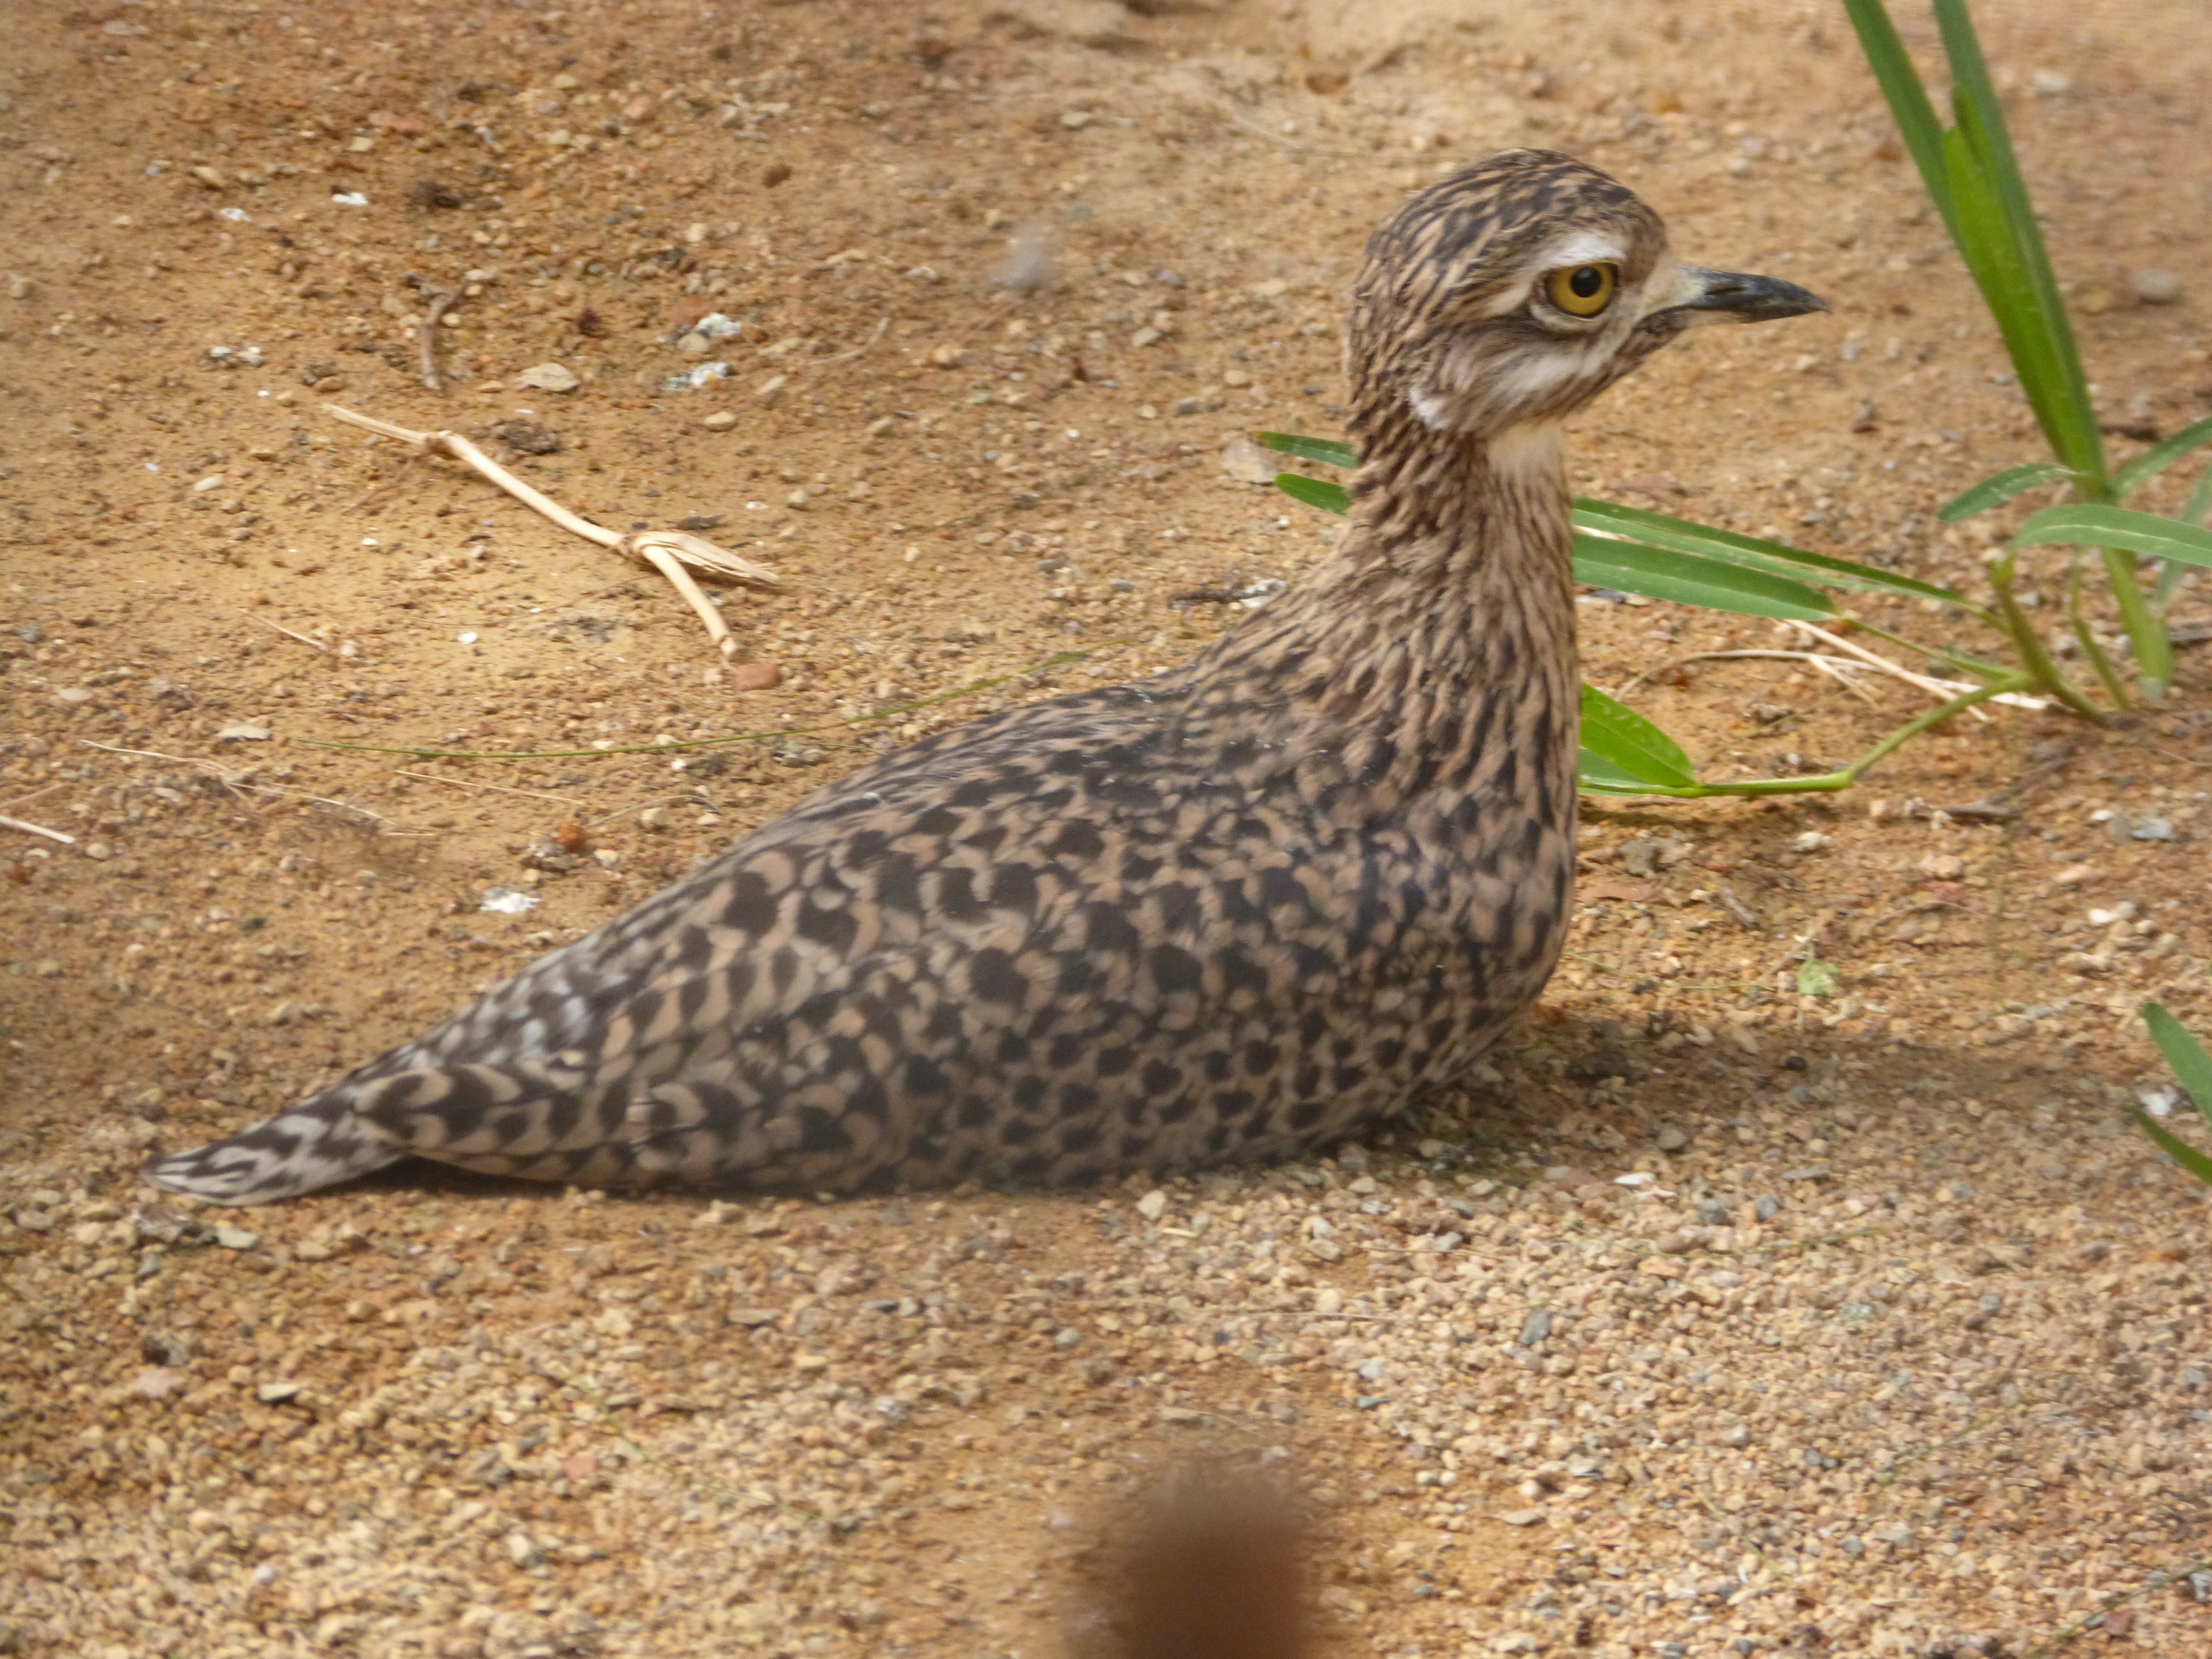
nature, bird, animal, wildlife, zoo, beak, feather, fauna, pheasant, vertebrate, exotic, observation, falcon, shorebird, ruffed grouse